Beatrice station

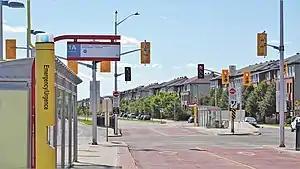

Beatrice station is a south-west Transitway station located in the Ottawa, Ontario, Canada, suburb of Barrhaven.